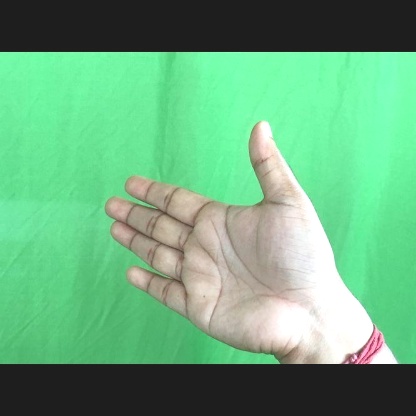
Mudra: Ardhachandran